Rockstar 101

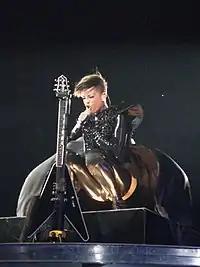
Rihanna performing "Rockstar 101" on the Last Girl on Earth (2010-11)

Rihanna first performed "Rockstar 101" on "American Idol" on April 7, 2010. She wore a black PVC catsuit and was accompanied on stage by guitarist Nuno Bettencourt; the set design included flame throwers and a video screen which showed guitars, lightning bolts and skulls. At one point, the singer picked and played up a black Gibson Flying V guitar. Larry Carroll for MTV wrote that the extent of Rihanna's ability to play the guitar was limited to playing it with one finger on one of the strings. However, he complimented Rihanna's overall performance, writing that her shoulder pads were "nearly as huge as her presence". He went on to write that she "half-sung, half-spoke" the song. A reviewer for MTV UK agreed with Carroll, writing that "halfway through the performance [Rihanna] donned a 'black flying v guitar' although we're not sure you could say she 'played' it!" Caryn Ganz of "Rolling Stone" praised Rihanna's performance, writing "if the introductory rules of rock stardom are 'teach thyself to pick slide,' 'tight clod' and 'pyro!' then Rihanna has been paying attention in her 'Rockstar 101' classes after all".